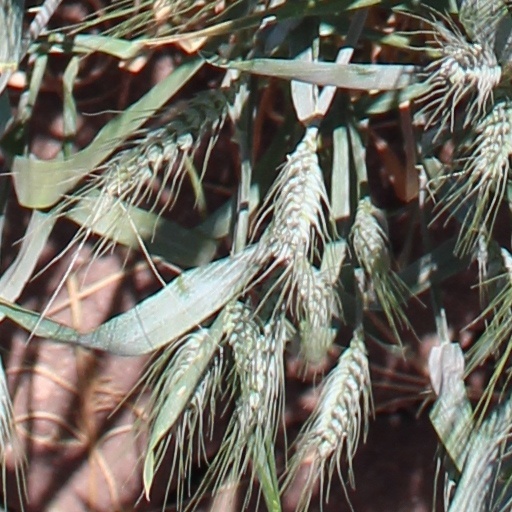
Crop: wheat